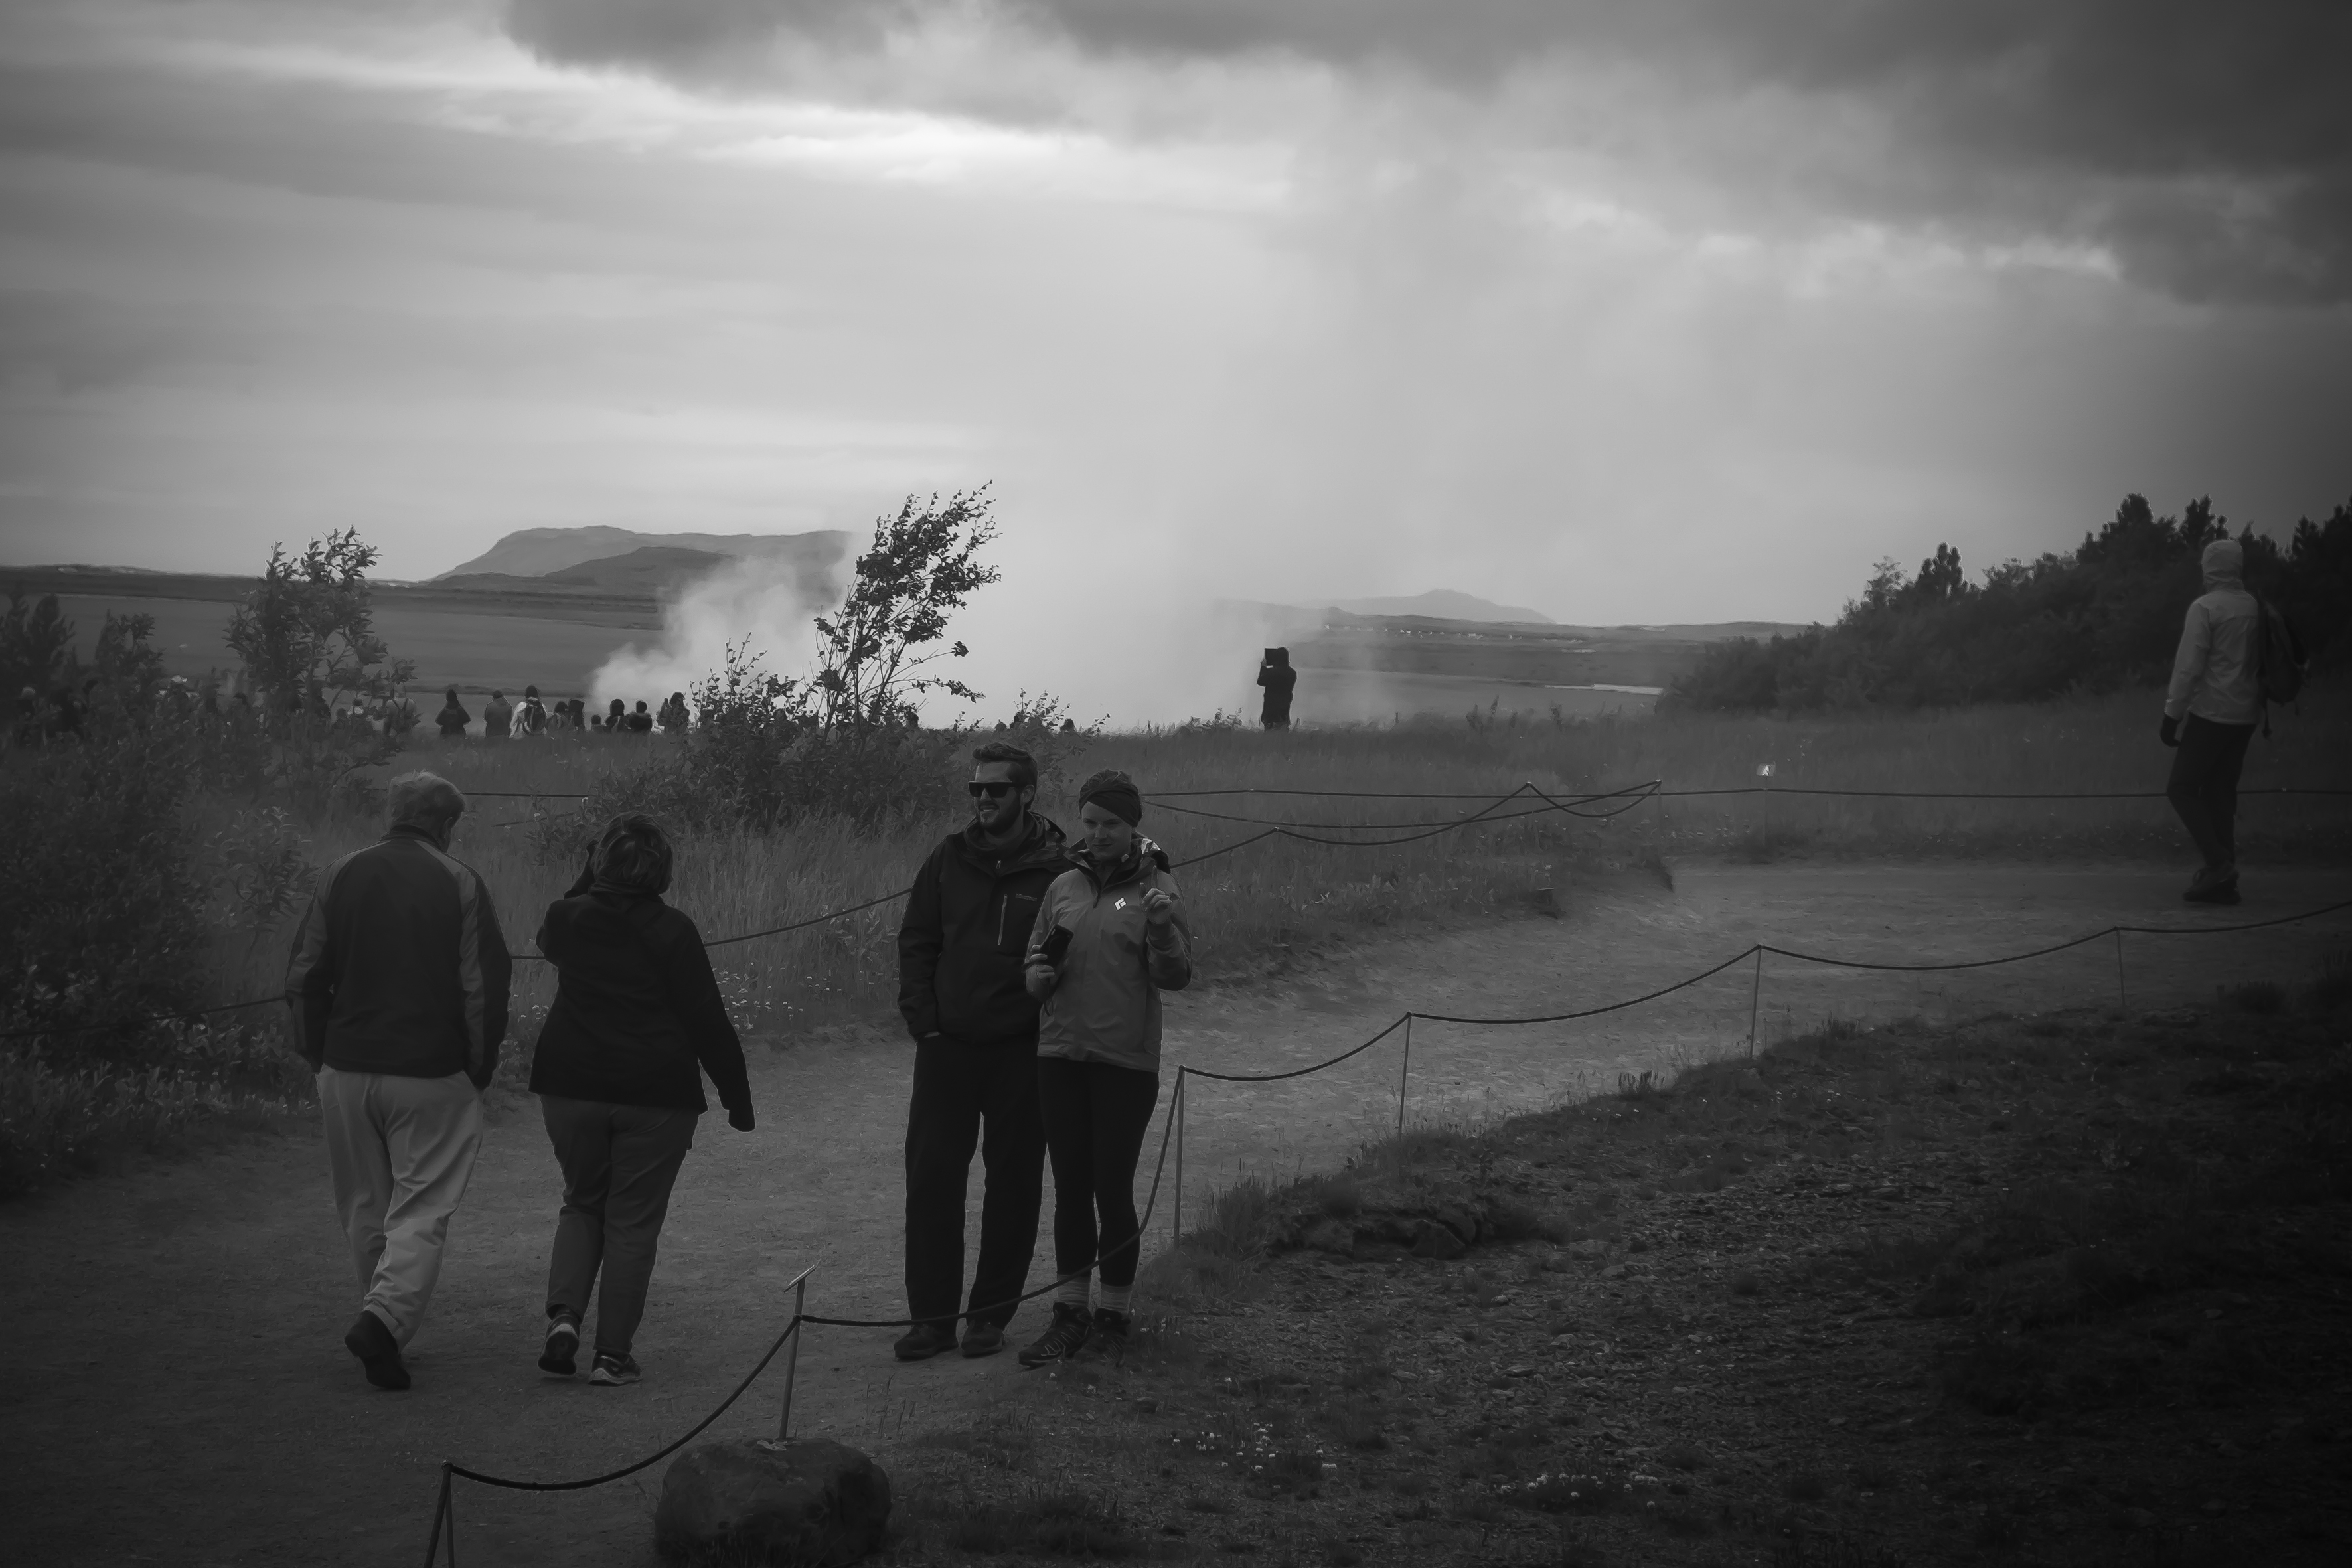
cloud, black and white, white, street, photography, morning, urban, travel, fujifilm, weather, darkness, iceland, black, monochrome, bw, blackandwhite, blackwhite, is, ngc, photograph, fuji, fujixt1, fujix, noireblanc, monochrome photography, atmospheric phenomenon